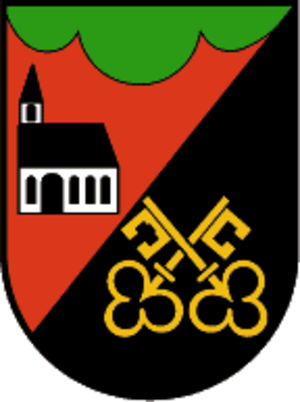
Sankt Anton im Montafon est une commune autrichienne du district de Bludenz dans le Vorarlberg.